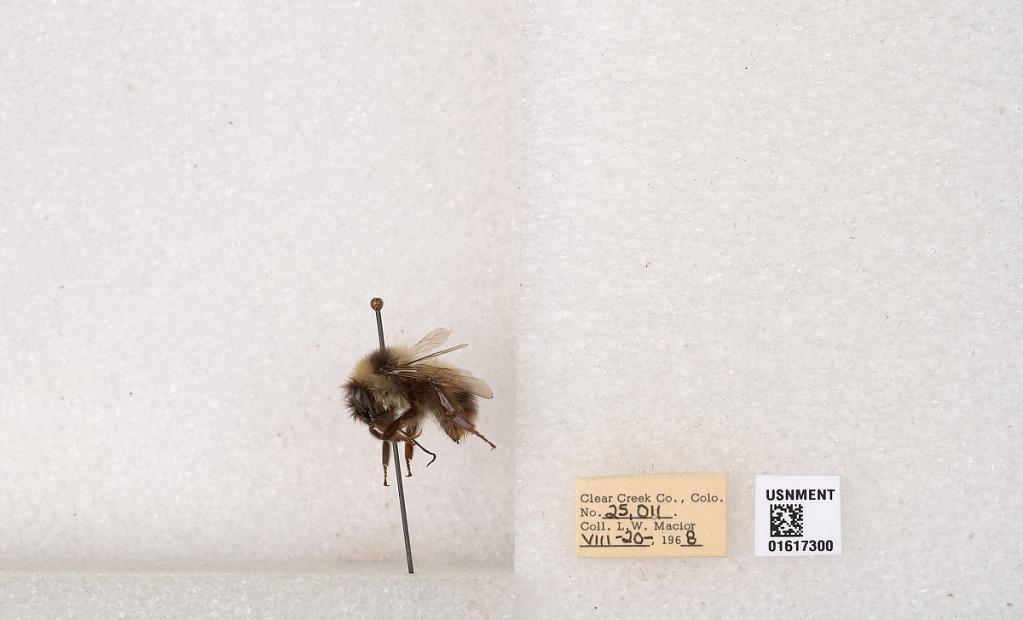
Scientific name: Bombus kirbyellus
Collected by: L. Macior
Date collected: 1968-8-20
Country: United States
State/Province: Colorado
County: Clear Creek
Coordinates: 39.6891, -105.644